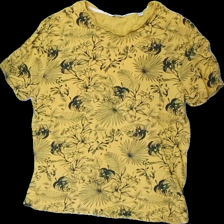
View: front
Type: T-shirt
Category: Men
Brand: Not in the list
Brand text on label: Only & Sons
Colors: Yellow, Black
Material: 100% cotton
Pattern: Floral print
Cut: Regular, C-collar
Size: XL
Season: All
Damage: Crooked seam
Damage location: bottom right
Price range: <50
Recommended usage: Recycle
Description: Yellow and black t-shirt with tropical print
Comment: Crooked seam